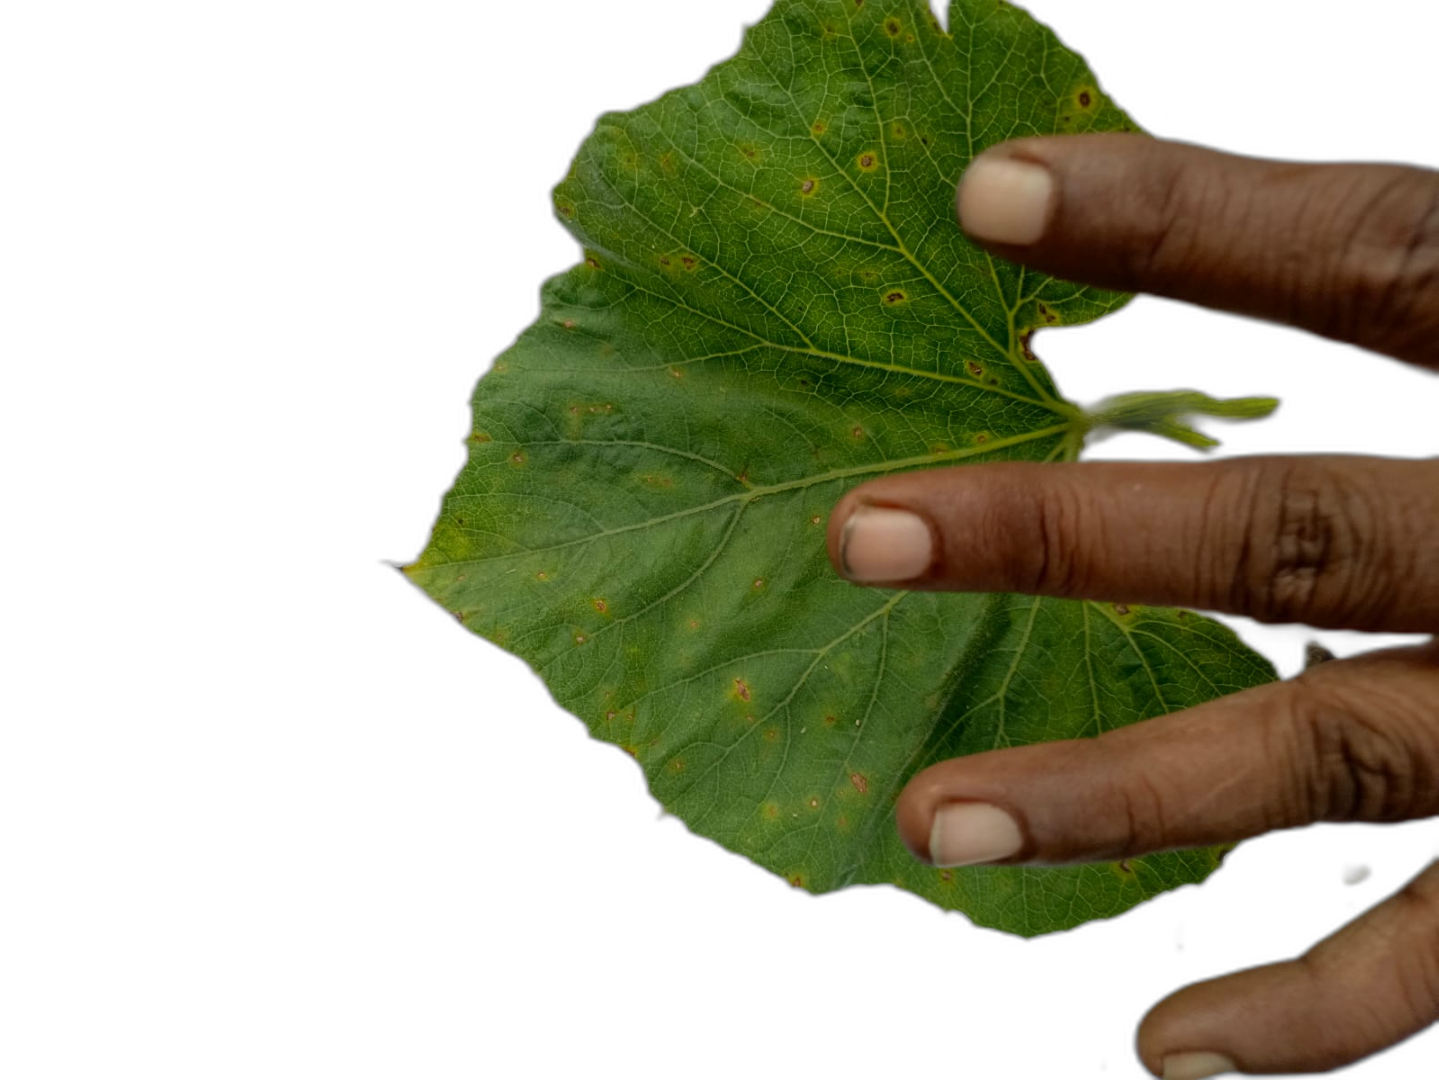
Crop: Bottle Gourd
Label: Alternaria_Leaf_Blight